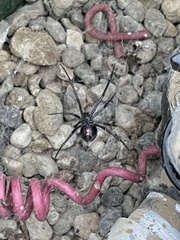
Species: Lactrodectus_hesperus